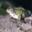
Label: frog